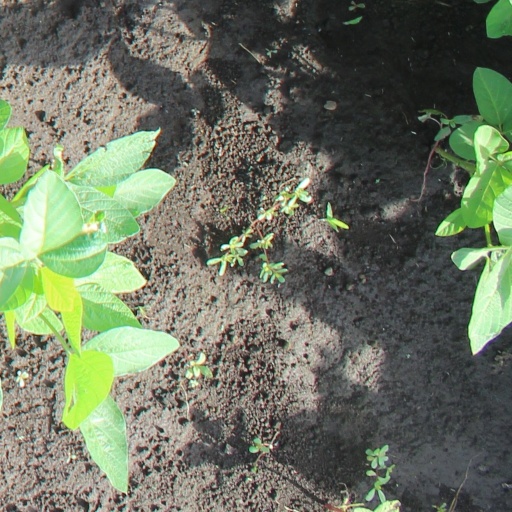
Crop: soybean